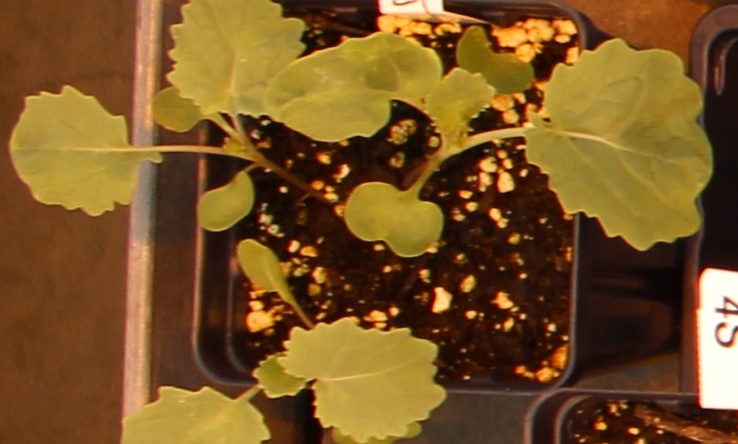
Label: Canola